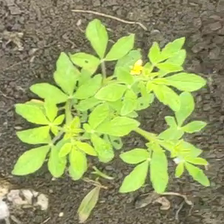
Weed species: Sicklepod_(Senna obtusifolia)